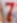
Number: 7